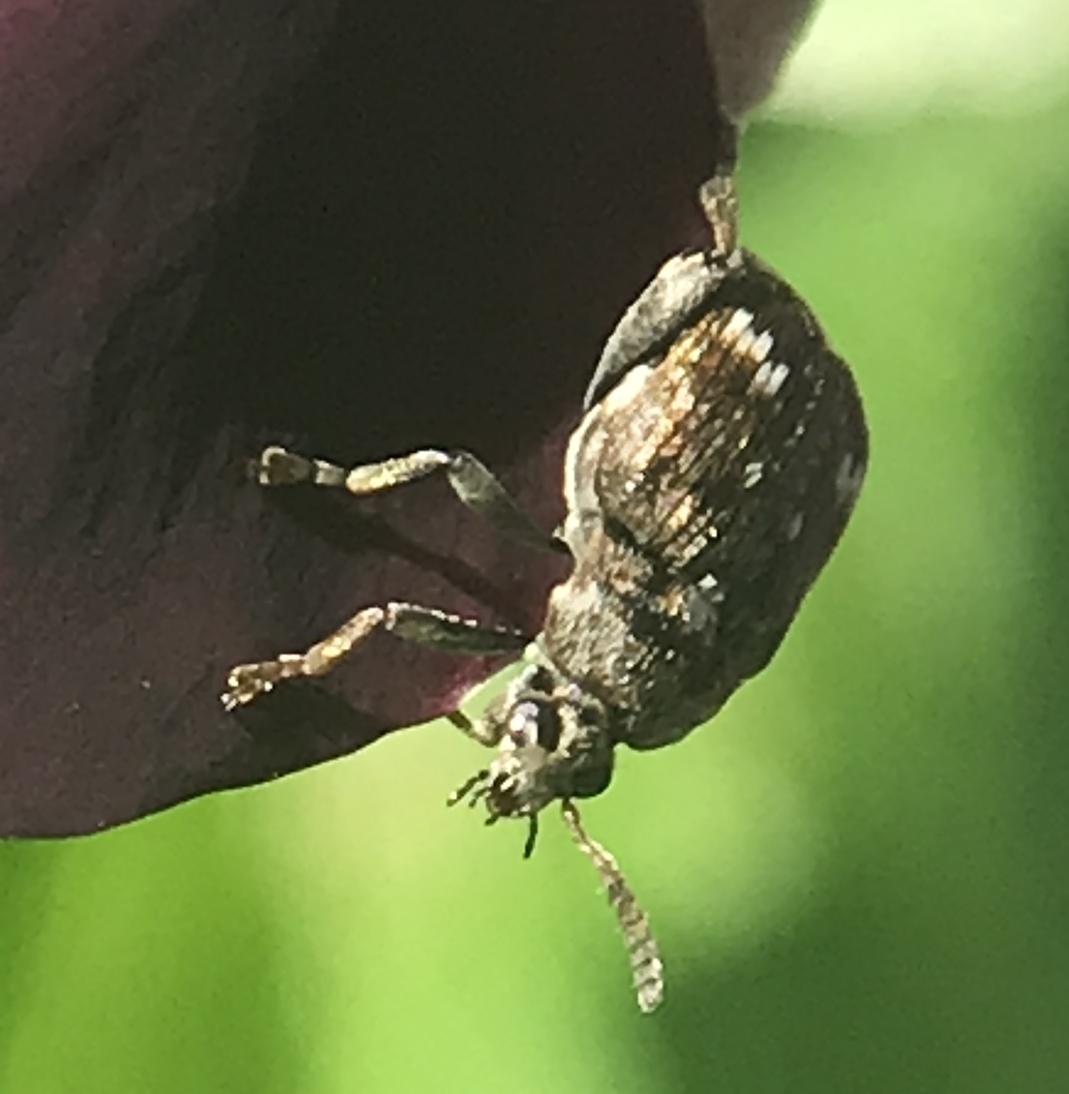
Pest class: pea_weevil